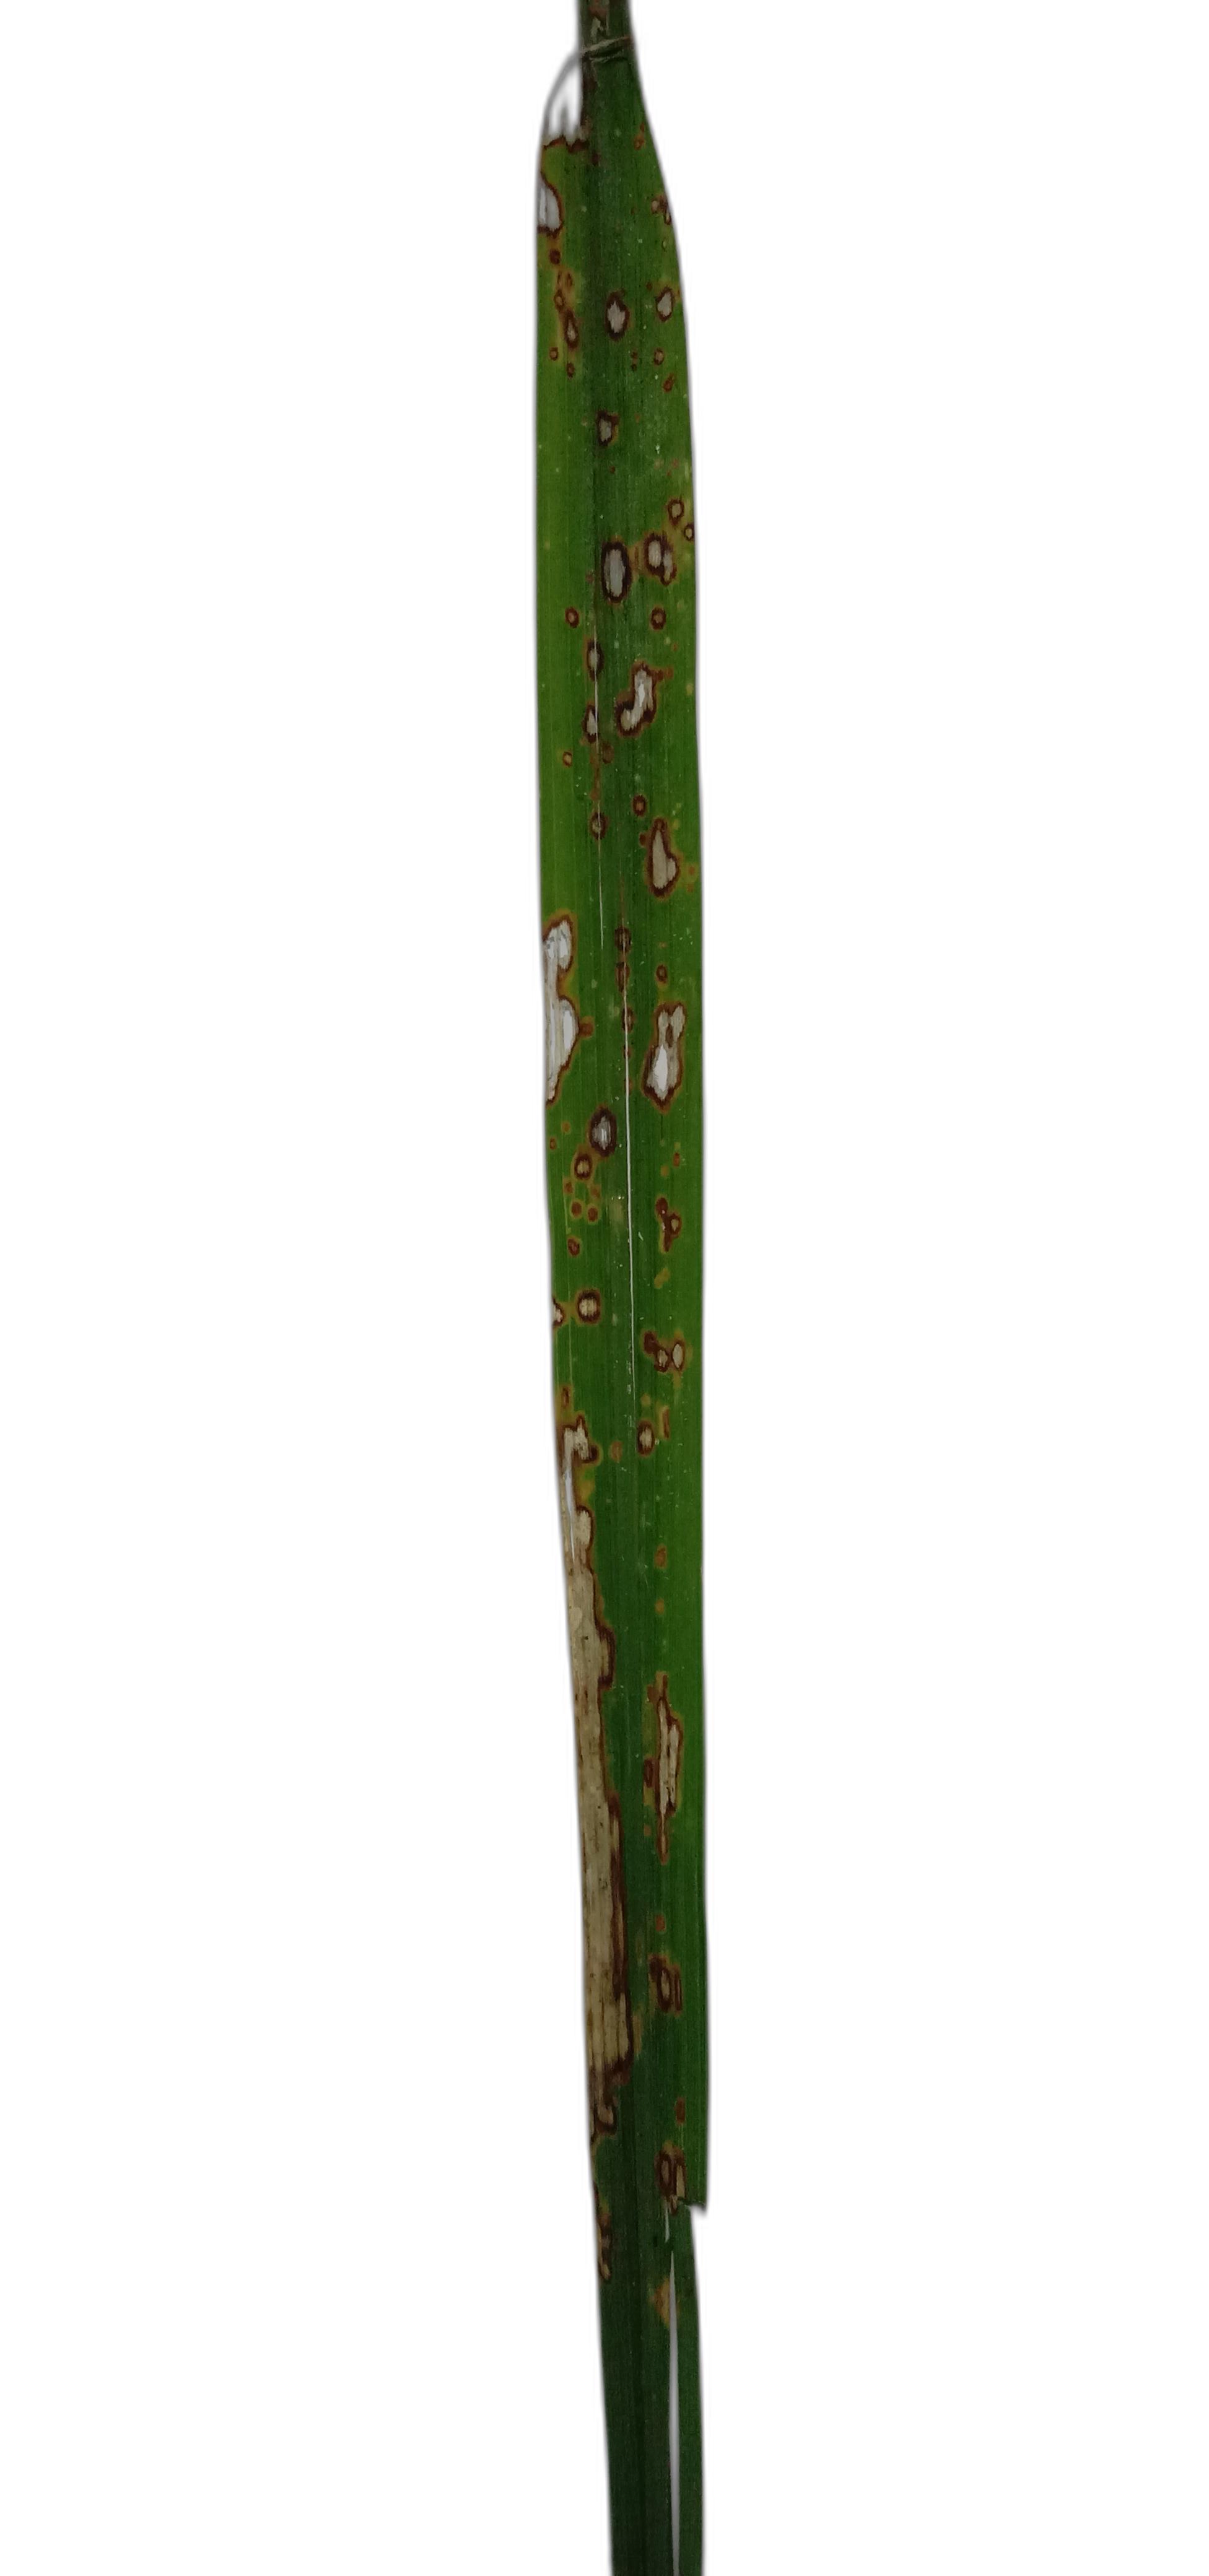
Label: Rice Blast